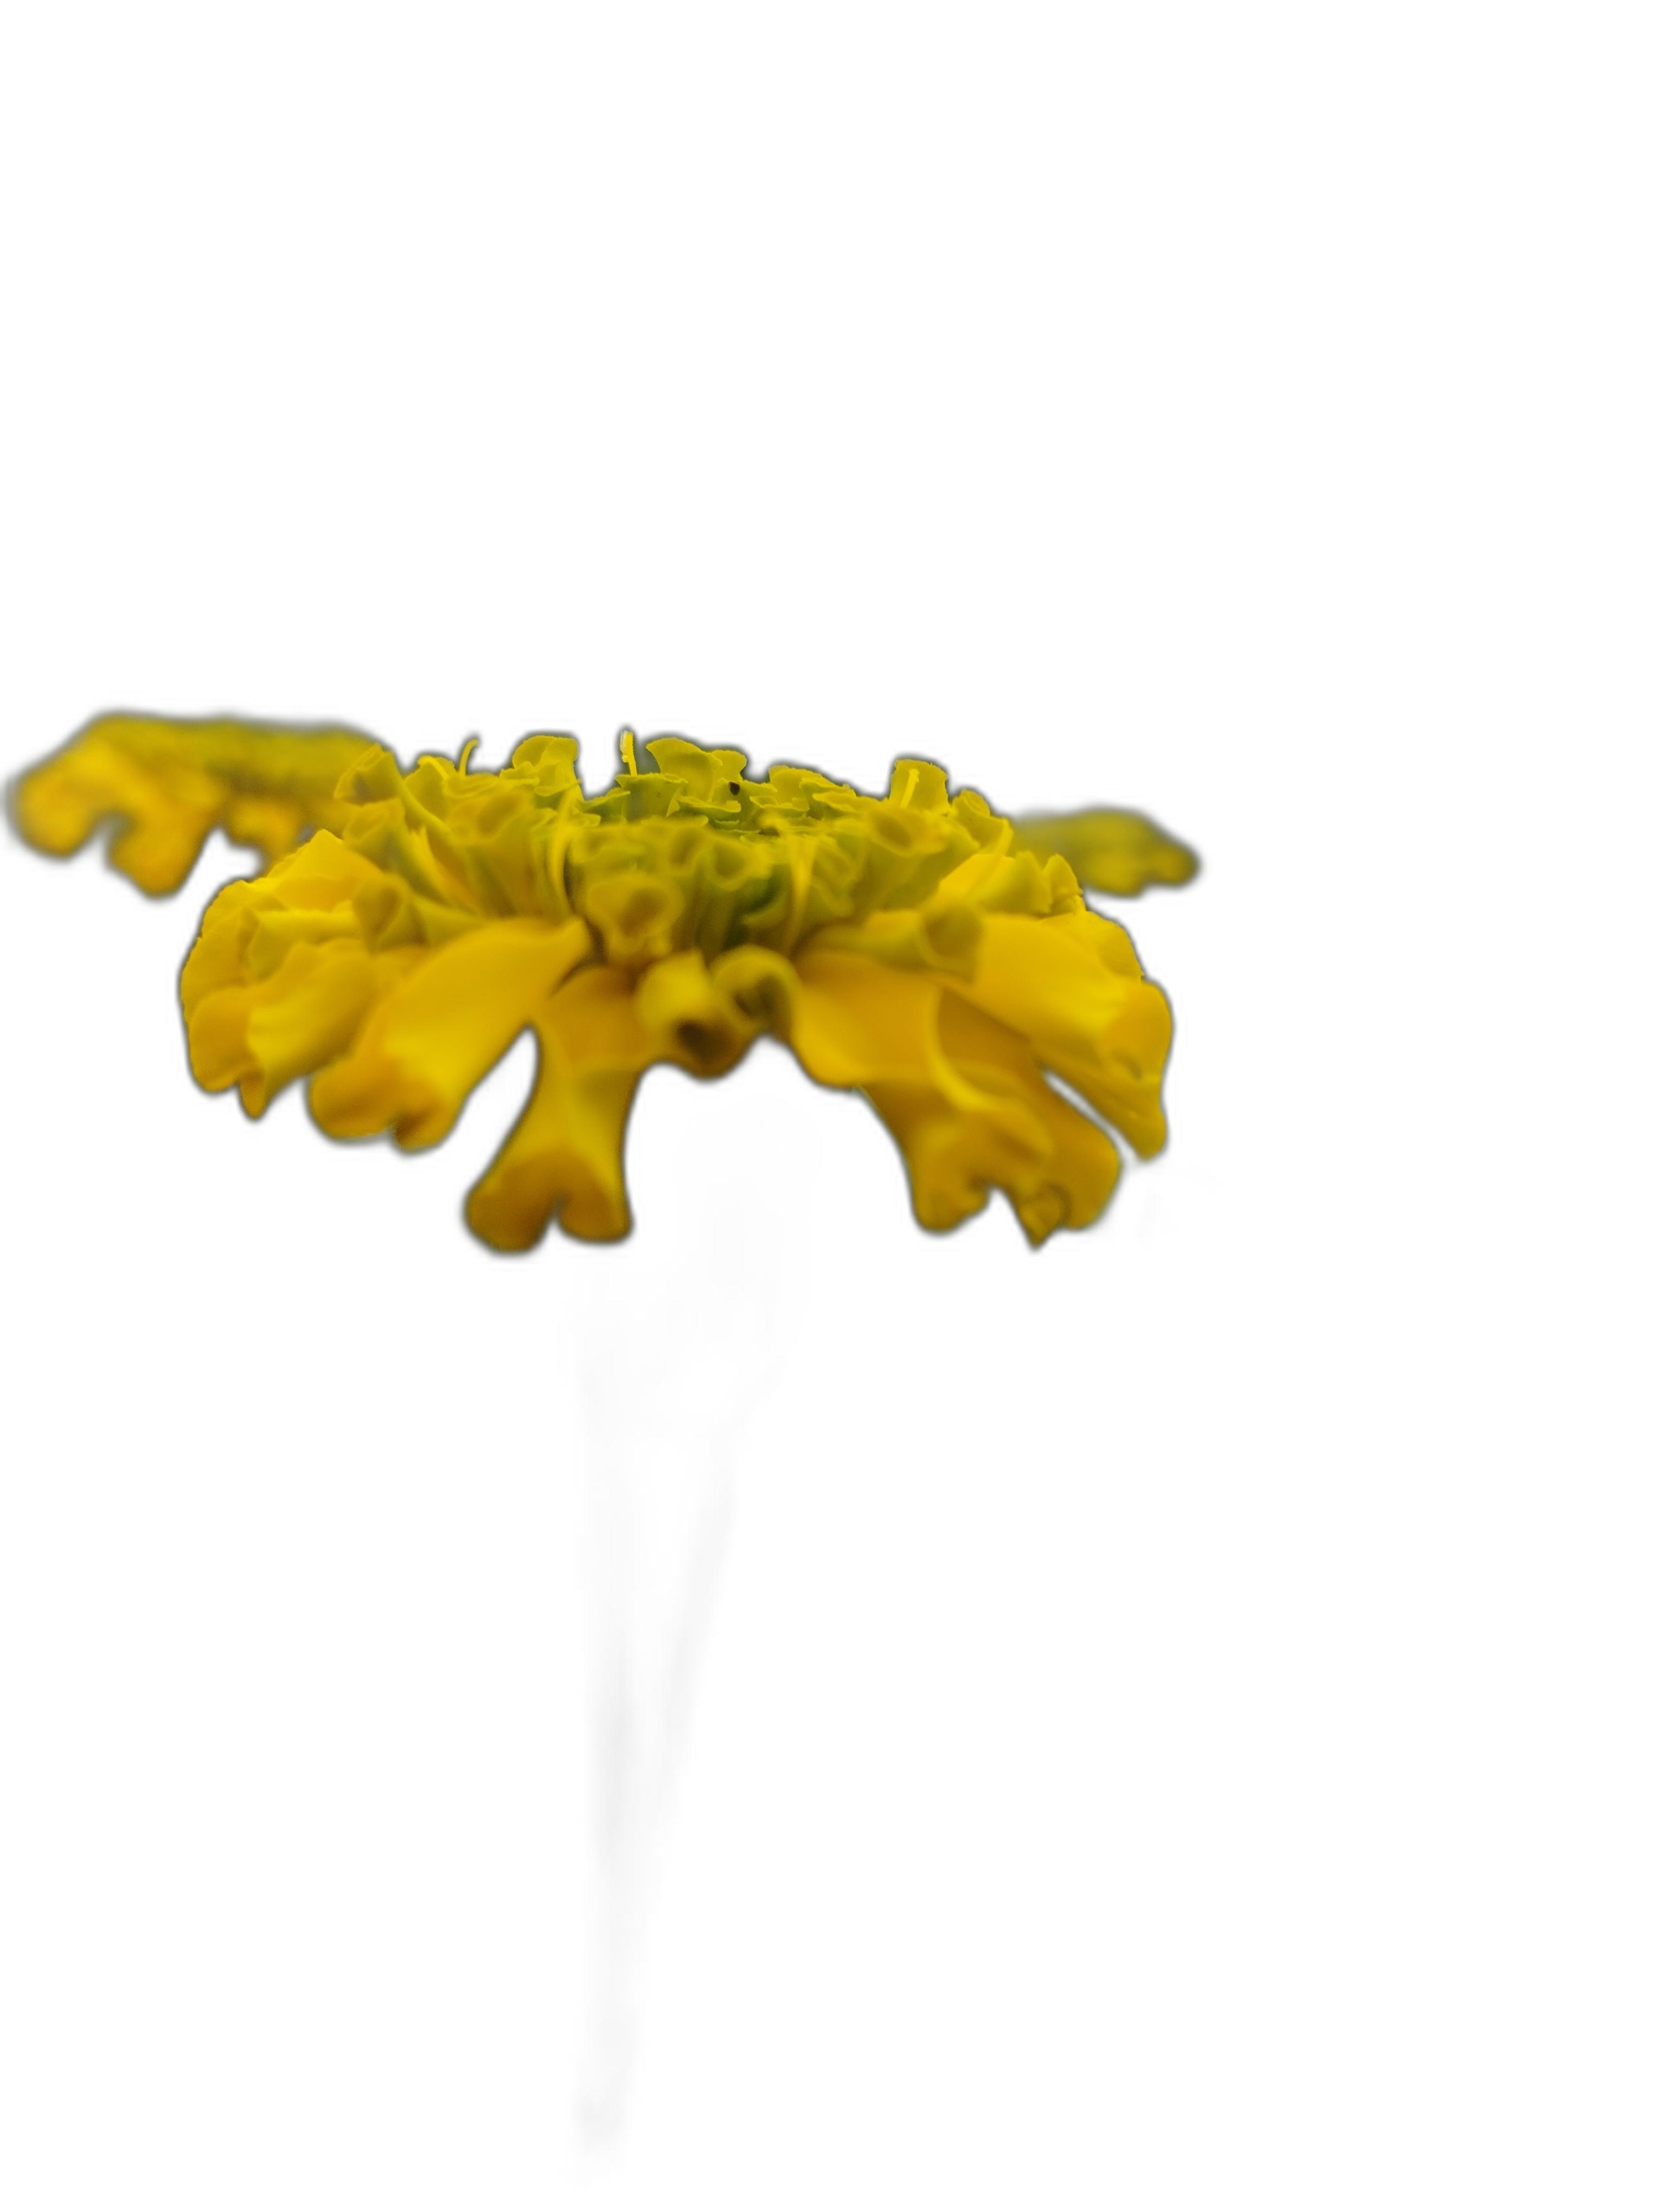
Label: Marigold